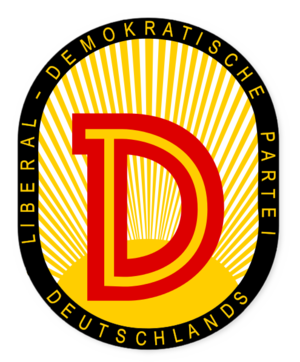
Le Parti libéral-démocrate d'Allemagne est un ancien parti politique est-allemand.